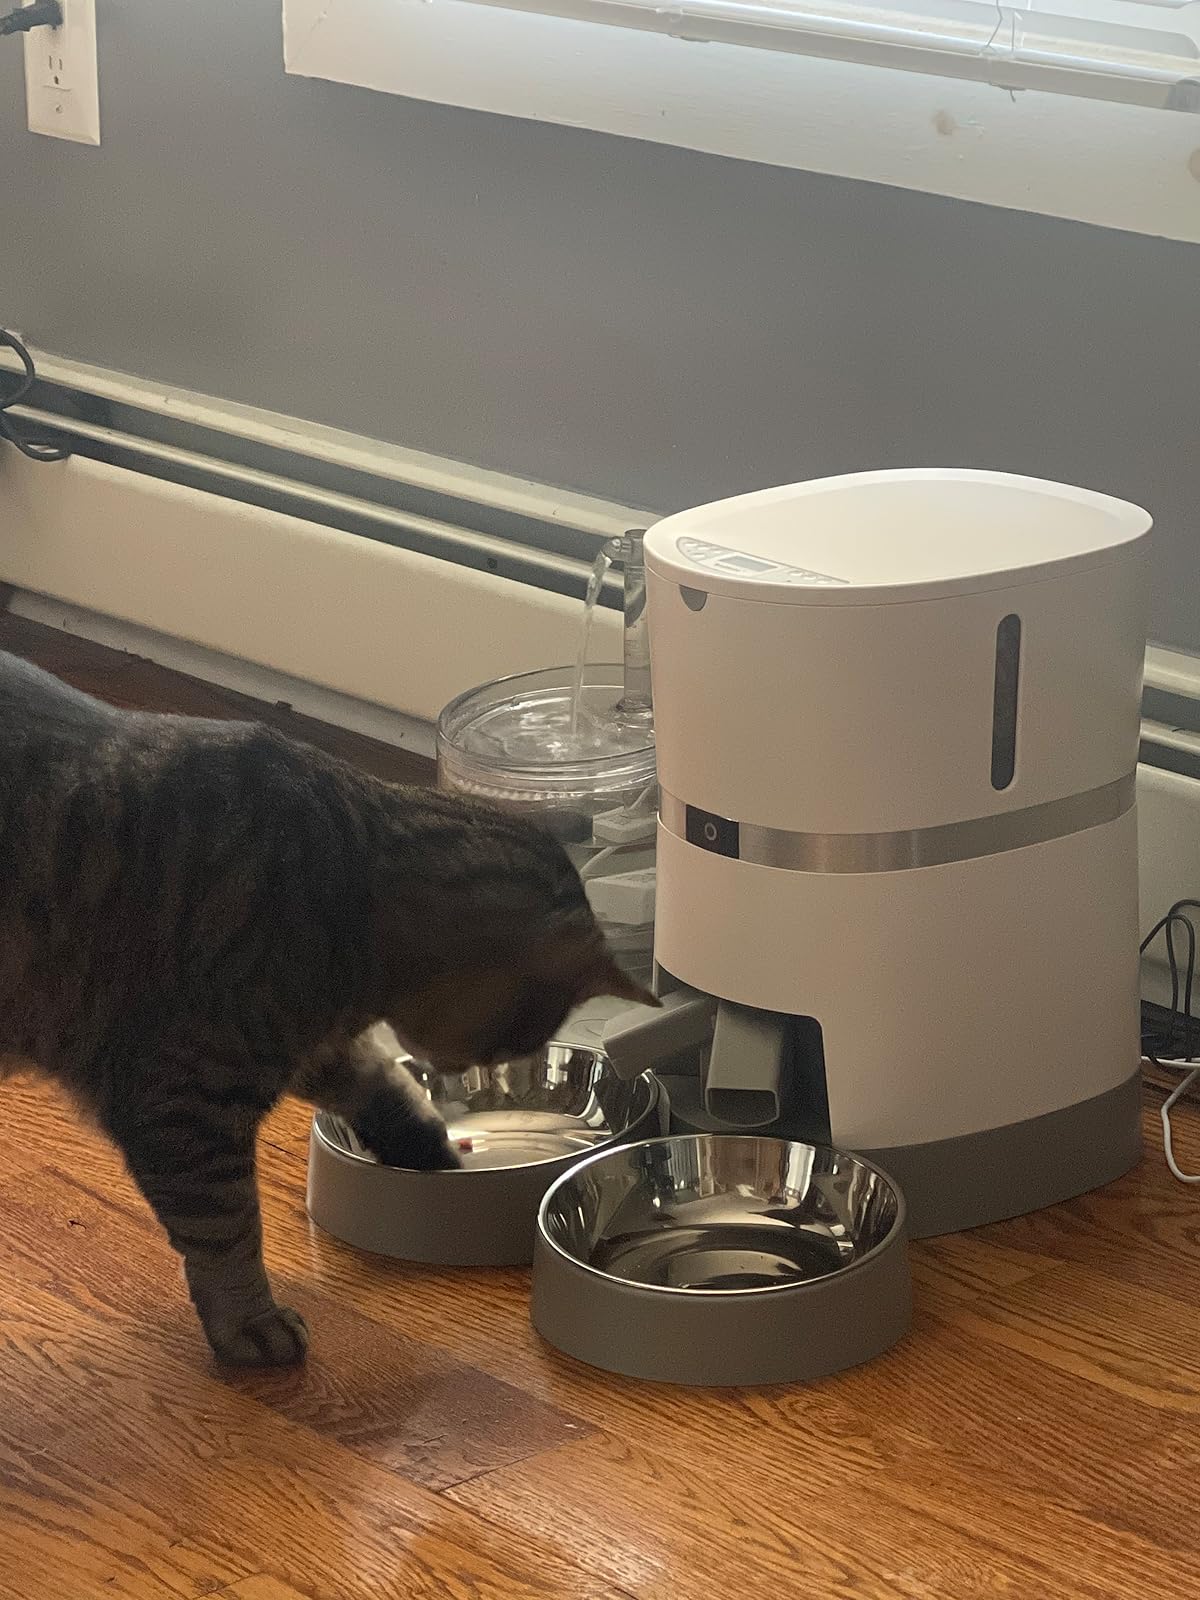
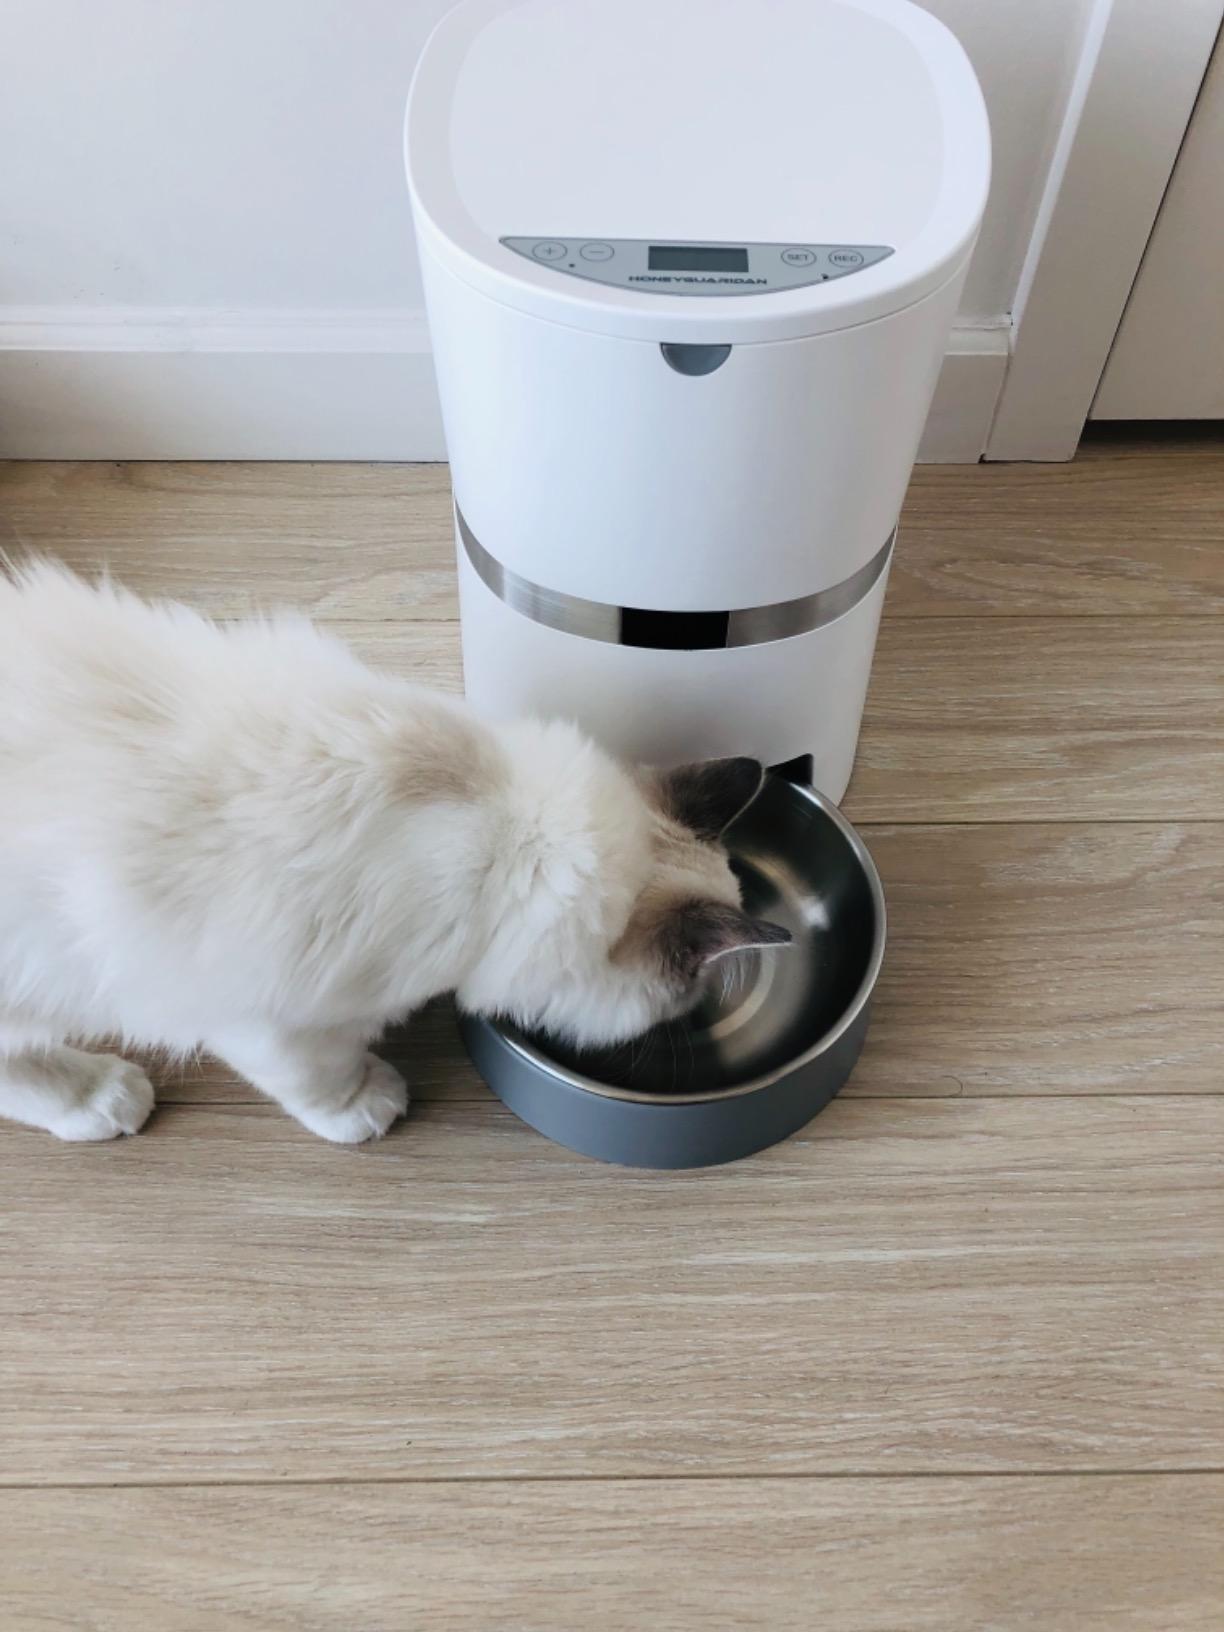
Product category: items_feeder
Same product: no